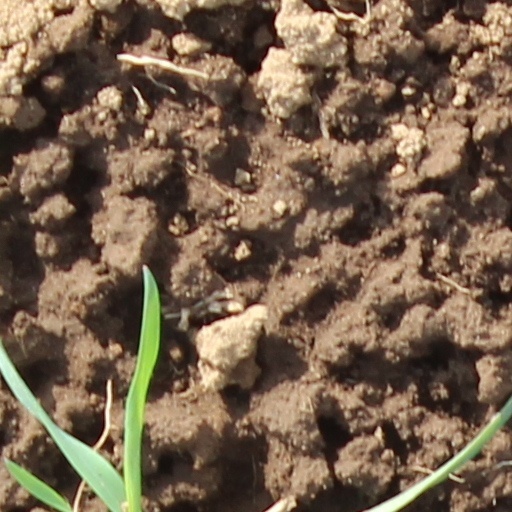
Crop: wheat